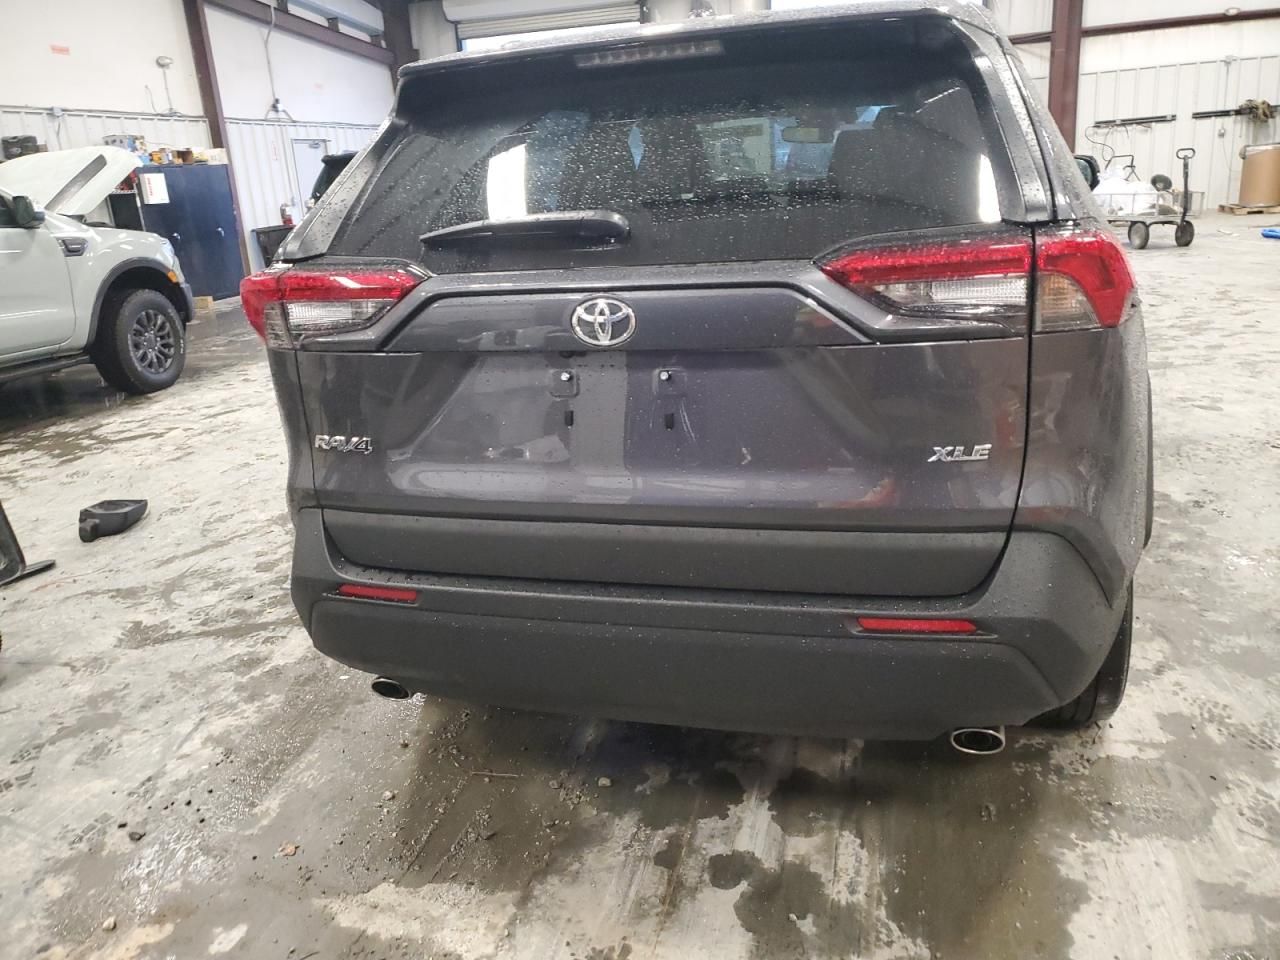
Aucun dommage détecté.
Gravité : aucun